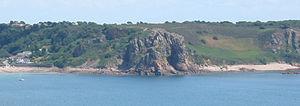
Saint-Brélade est l'une des douze paroisses de Jersey dans les îles de la Manche. D’une superficie de 7 103 vergées, Saint-Brélade est la seconde plus grande paroisse de Jersey. Située au sud-ouest de l’île, c’est également la seule paroisse de Jersey à ne côtoyer qu’une autre paroisse, Saint-Pierre.
La Cotte est un site moustérien situé le long de la côte de Saint-Brélade sur l'île de Jersey.